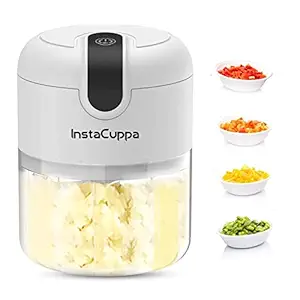
InstaCuppa Rechargeable Mini Electric Chopper - Stainless Steel Blades
Category: Home&Kitchen
Price: 999 (list price: 1499)
Rating: 4.1 (1,646 ratings)
About this product: InstaCuppa USB rechargeable electric food chopper has a long-lasting 1300 mAh lithium-ion battery and takes 3-4 hours to charge it fully. With one full charge, you can use this device up to 30 times|This mini USB chopper comes with a high-performance 45W motor and sharp stainless steel blades (3 blades). Moreover, you can quickly process most of the ingredients in 30 to 60 seconds|This mini electric chopper is extremely easy to use. Just put the ingredients in the mini food processor, place the lid, and press the ON button for a few seconds to mince the food. That's it!; Travel Friendly - this mini food chopper is compact, lightweight, and perfect for travel. You can carry this rechargeable chopper in your backpack or suitcase very easily|This USB rechargeable chopper's components are straightforward to clean. The bowl and the blades are top-rack dishwashers safe. Moreover, it is easy to assemble and dismantle this mini chopper|Material Type: Plastic